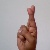
The image shows a hand gesture representing the letter 'R' in Indian Sign Language.